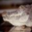
Label: crocodile